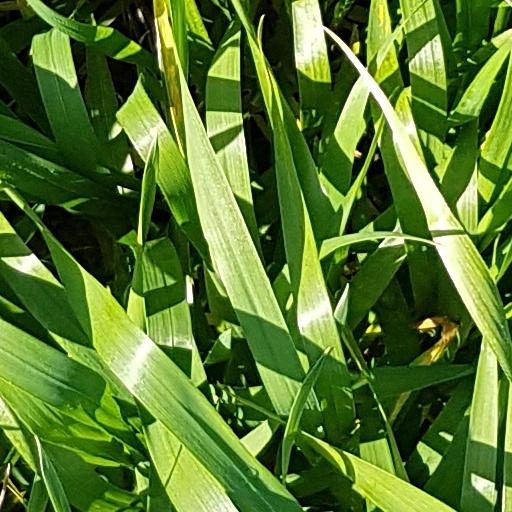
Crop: wheat